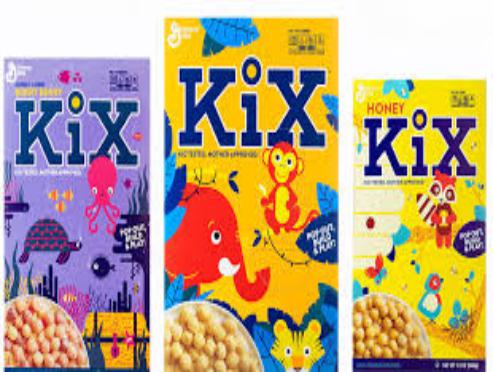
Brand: Berry Berry Kix
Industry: Food